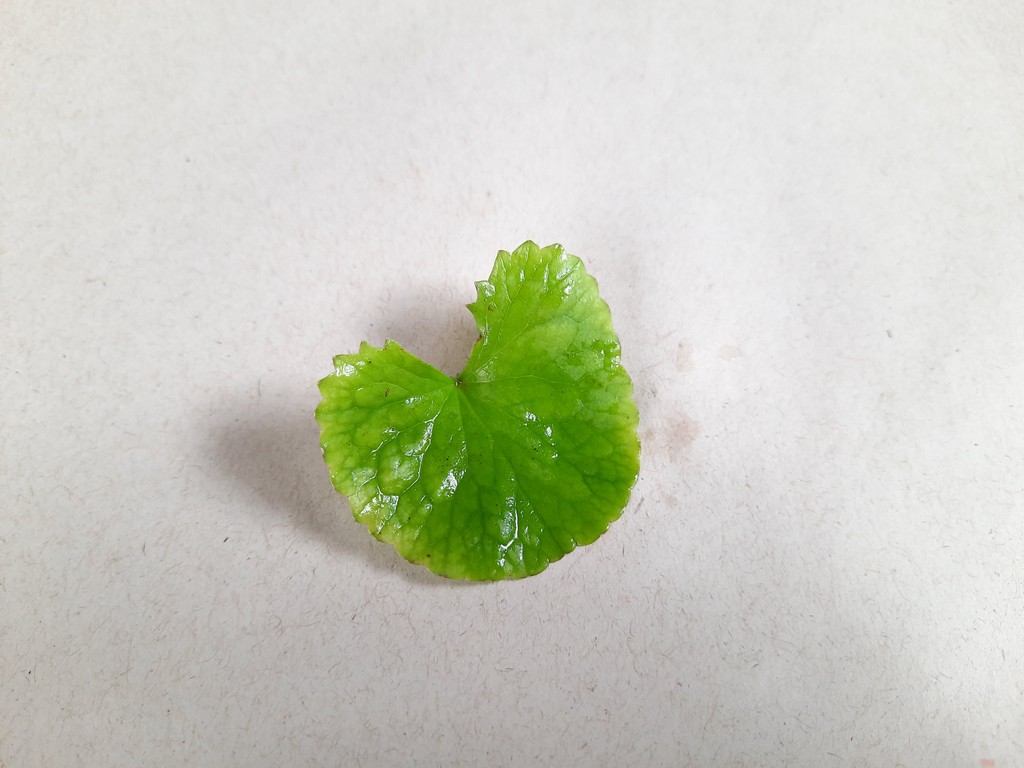
Label: Healthy